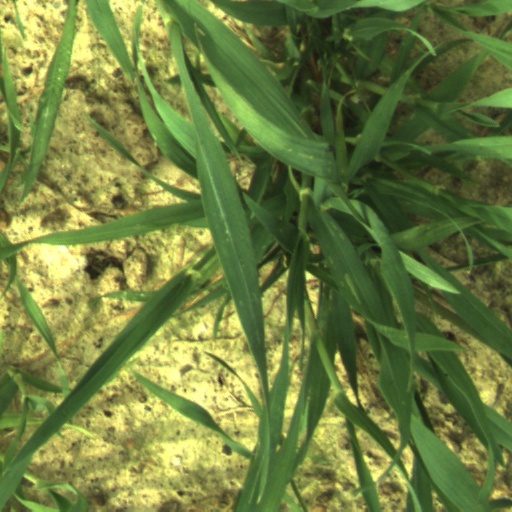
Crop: wheat